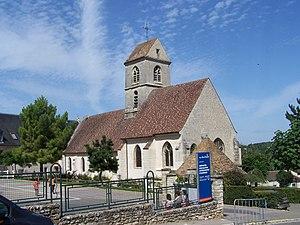
Église de Bazemont (Yvelines, France)
Bazemont est une commune française située dans le département des Yvelines en région Île-de-France. Elle se trouve à 18 km au sud-est de la ville de Mantes-la-Jolie.
Cet article recense les monuments historiques du nord des Yvelines, en France.